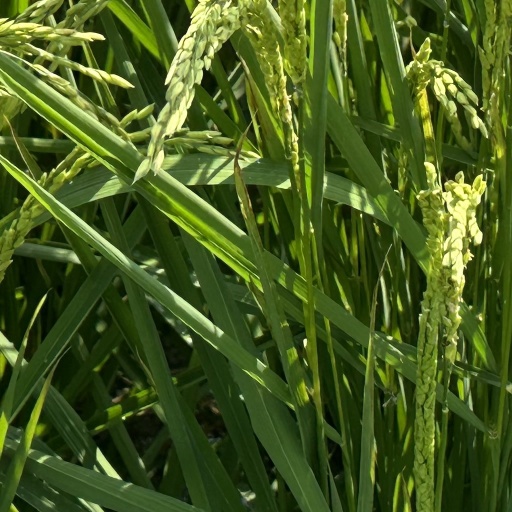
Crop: rice